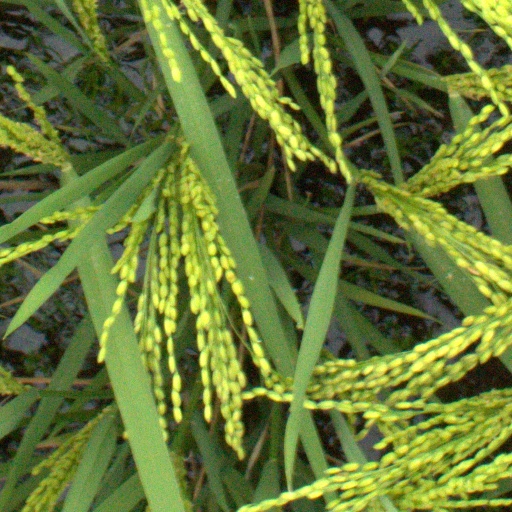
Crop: rice